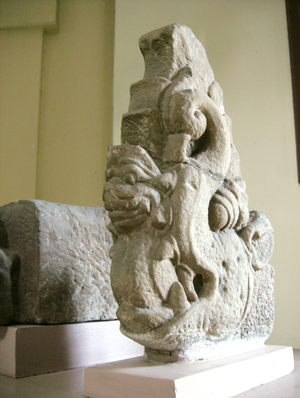
Les premières œuvres qui nous sont parvenues de l'art du Champa, royaume d'Indochine qui couvrait le Moyen et le Sud-Annam et la partie nord de la Cochinchine, semblent pouvoir être datées du règne de Prakâsàdharma dans la seconde moitié du VIIᵉ siècle.